Baja 1000

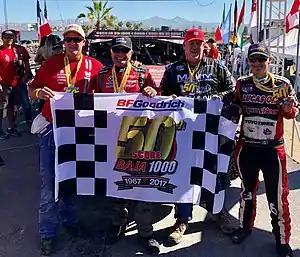
Team 12L- 1st TT Legend at the 2017 Baja 1000 finish line Mike Coleman, Gus Vildosola, Scott Bailey and Rodrigo Ampudia

The Baja 1000 is an annual Mexican off-road motorsport race held on the Baja California Peninsula, with a course of up to about 850 or more miles. It is one of the most prestigious off-road races in the world, having attracted competitors from six continents. The race was founded by Ed Pearlman in 1967 and is sanctioned by SCORE International. The race is the final round of a four-race annual series, which also includes the San Felipe 250, the Baja 400 and the Baja 500. The 2017 Baja 1000 marked the 50th anniversary of the race.